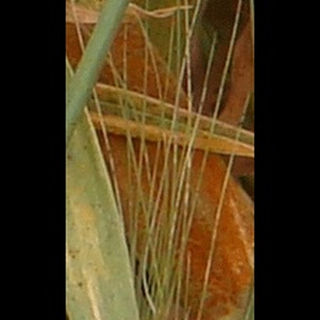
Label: wheat_brown_rust